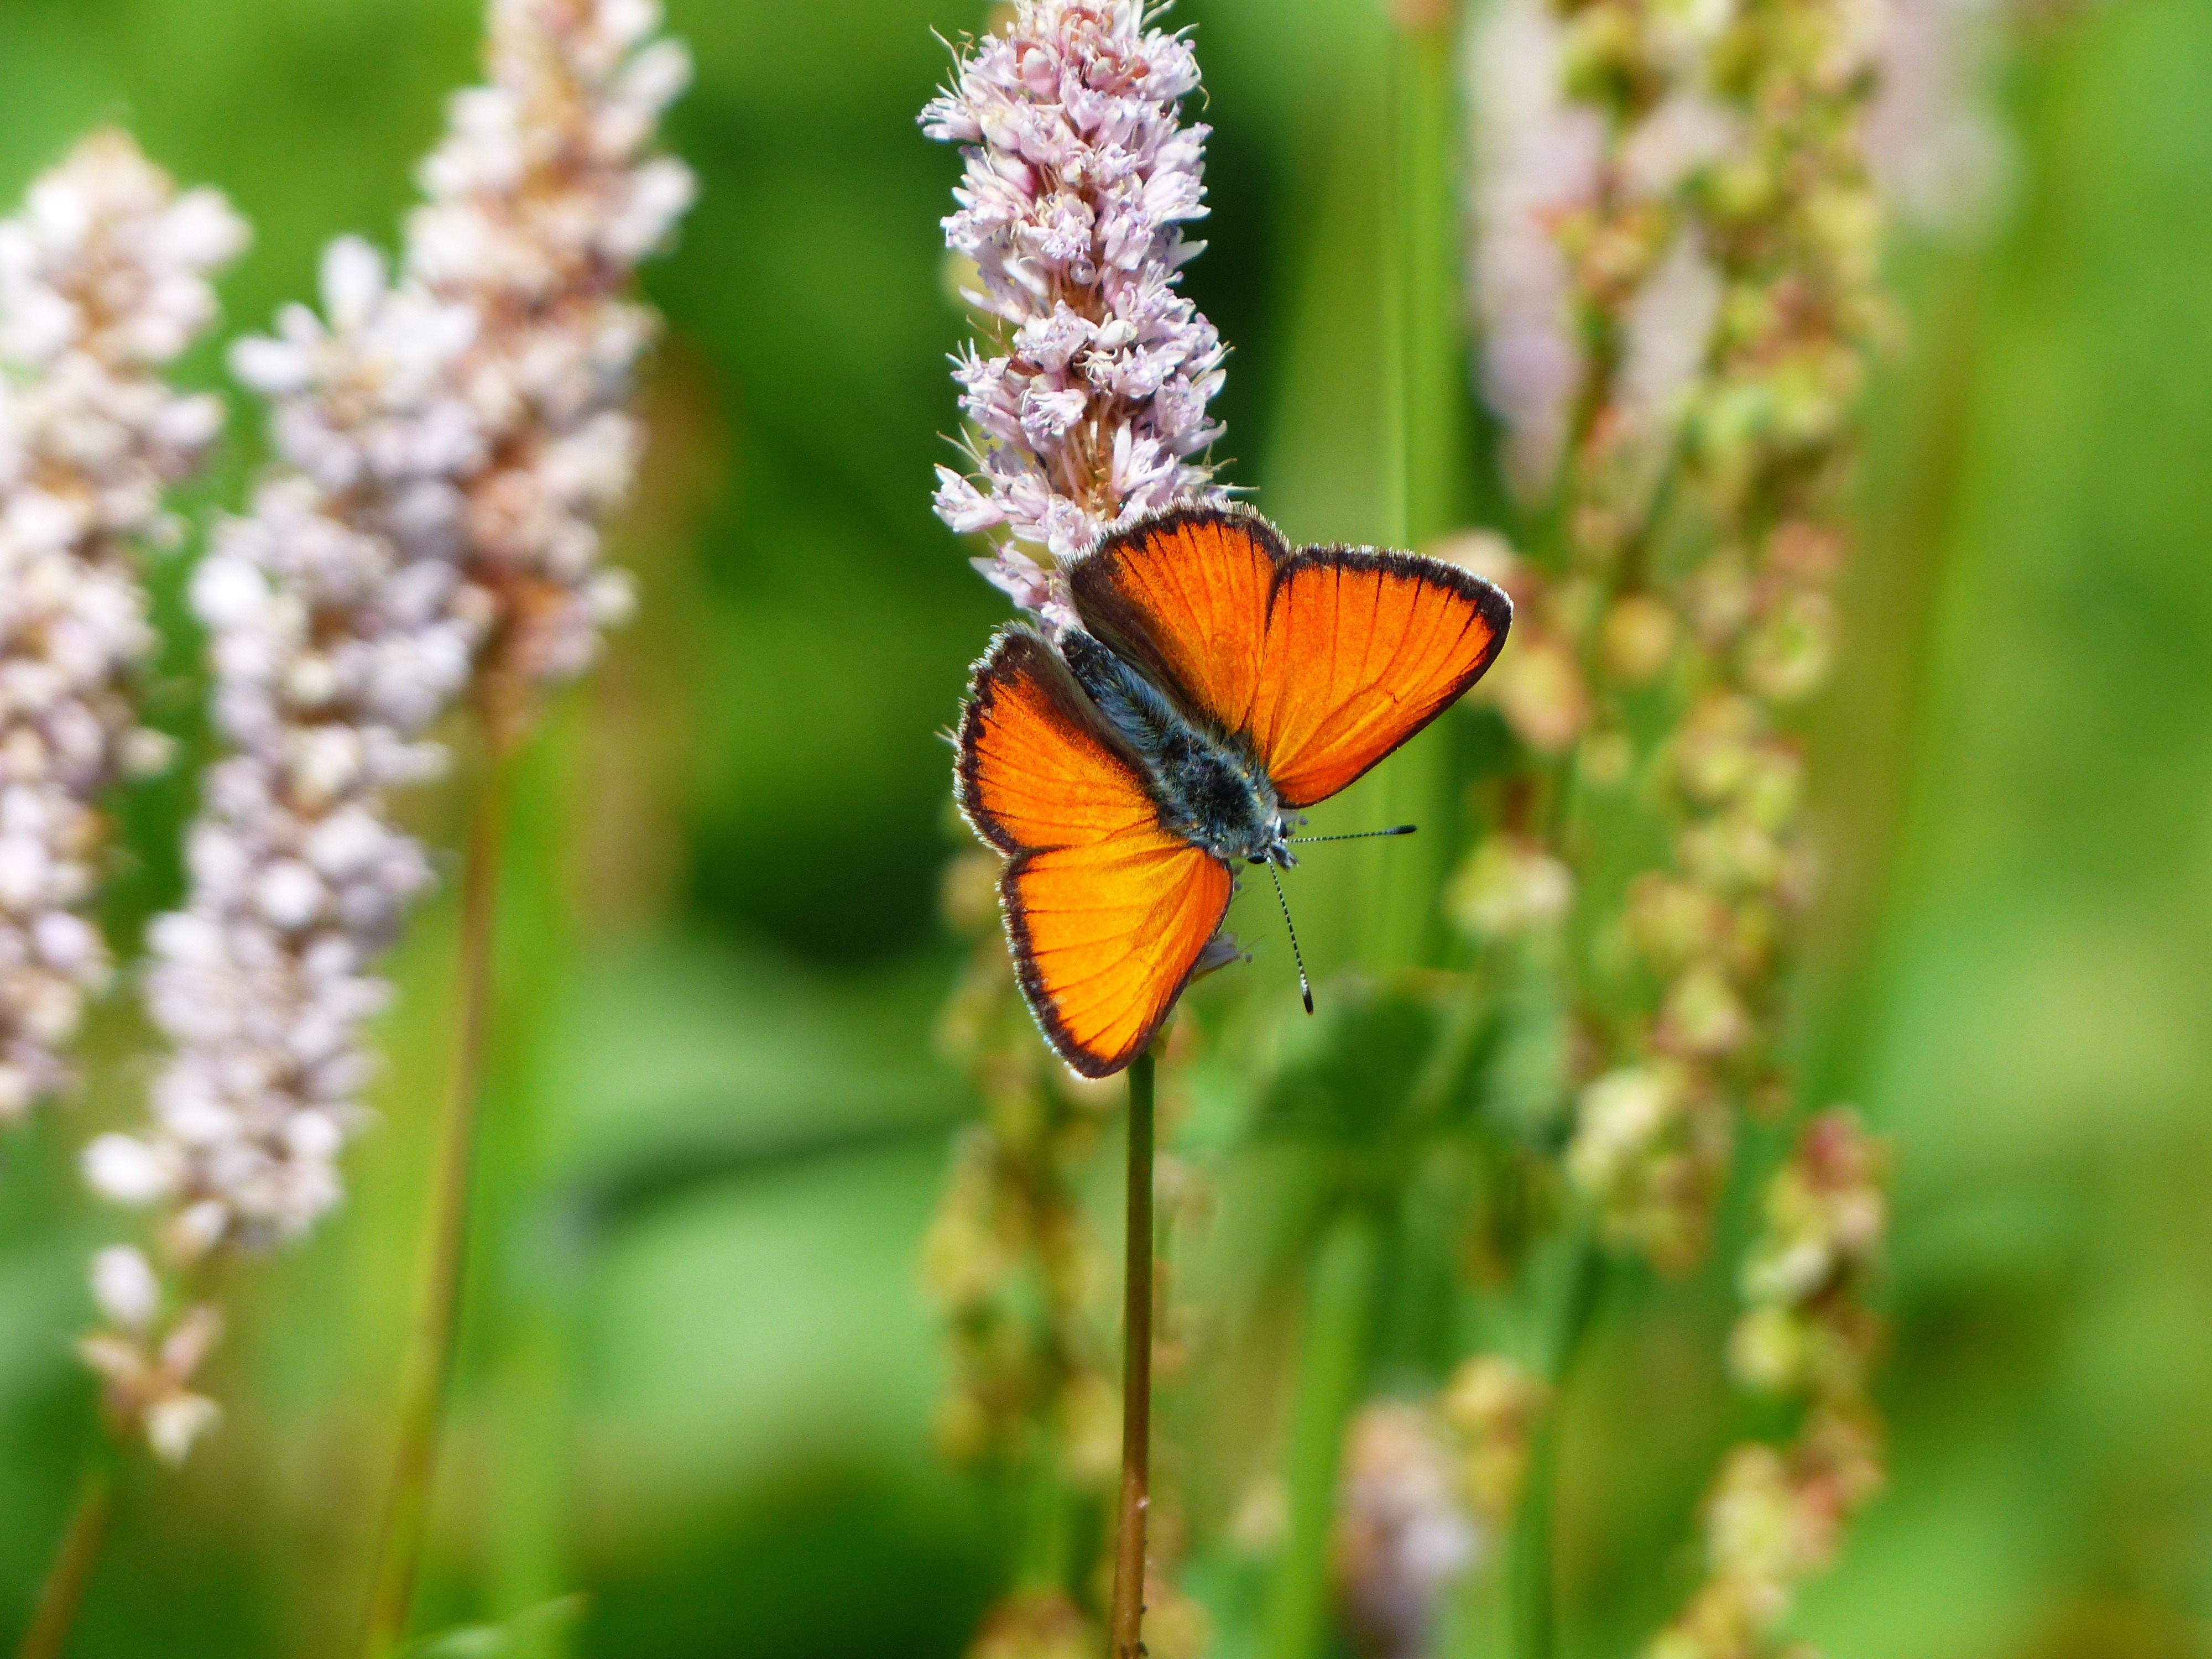
nature, grass, plant, photography, meadow, prairie, flower, wildlife, orange, red, insect, botany, butterfly, flora, fauna, invertebrate, wildflower, close up, monarch butterfly, butterflies, nectar, lycaenidae, macro photography, arthropod, pollinator, snakes knotweed, polygalas, reported knotweed, snake root, polygonaceae, common blue, moths and butterflies, lycaenid, large copper, lycaena dispar, bistorta officinalis, persicaria bistorta